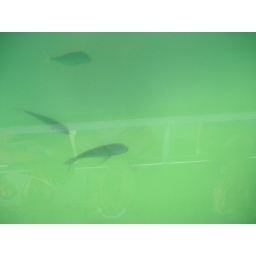
Some fishies in the glass bottom boat